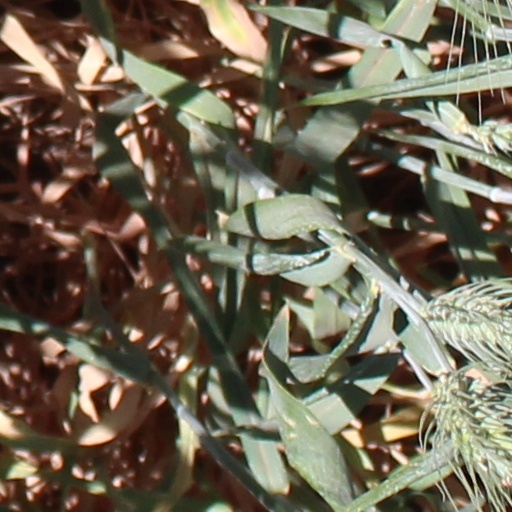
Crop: wheat